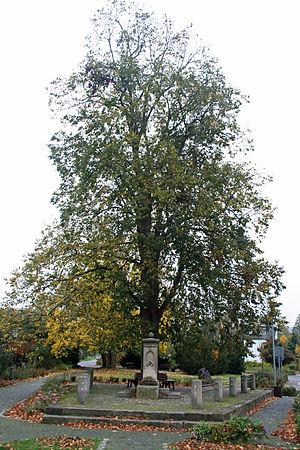
La ""Fontaine devant le portail"" à Allendorf (Bad Sooden-Allendorf), connue pour le chant populaire du même nom, en allemand ""Am Brunnen vor dem Tore""."